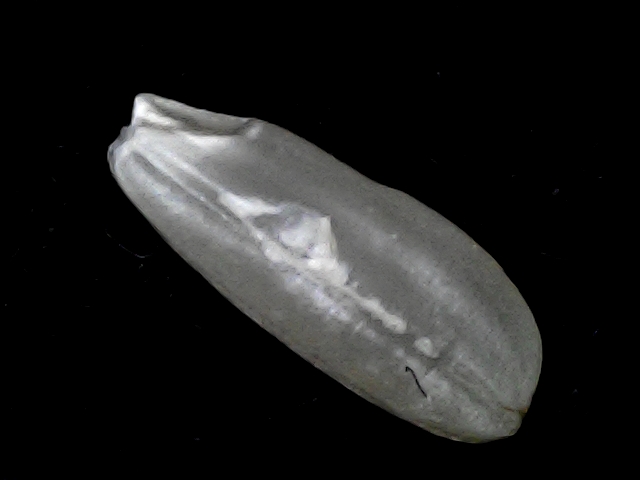
Rice variety: BD51